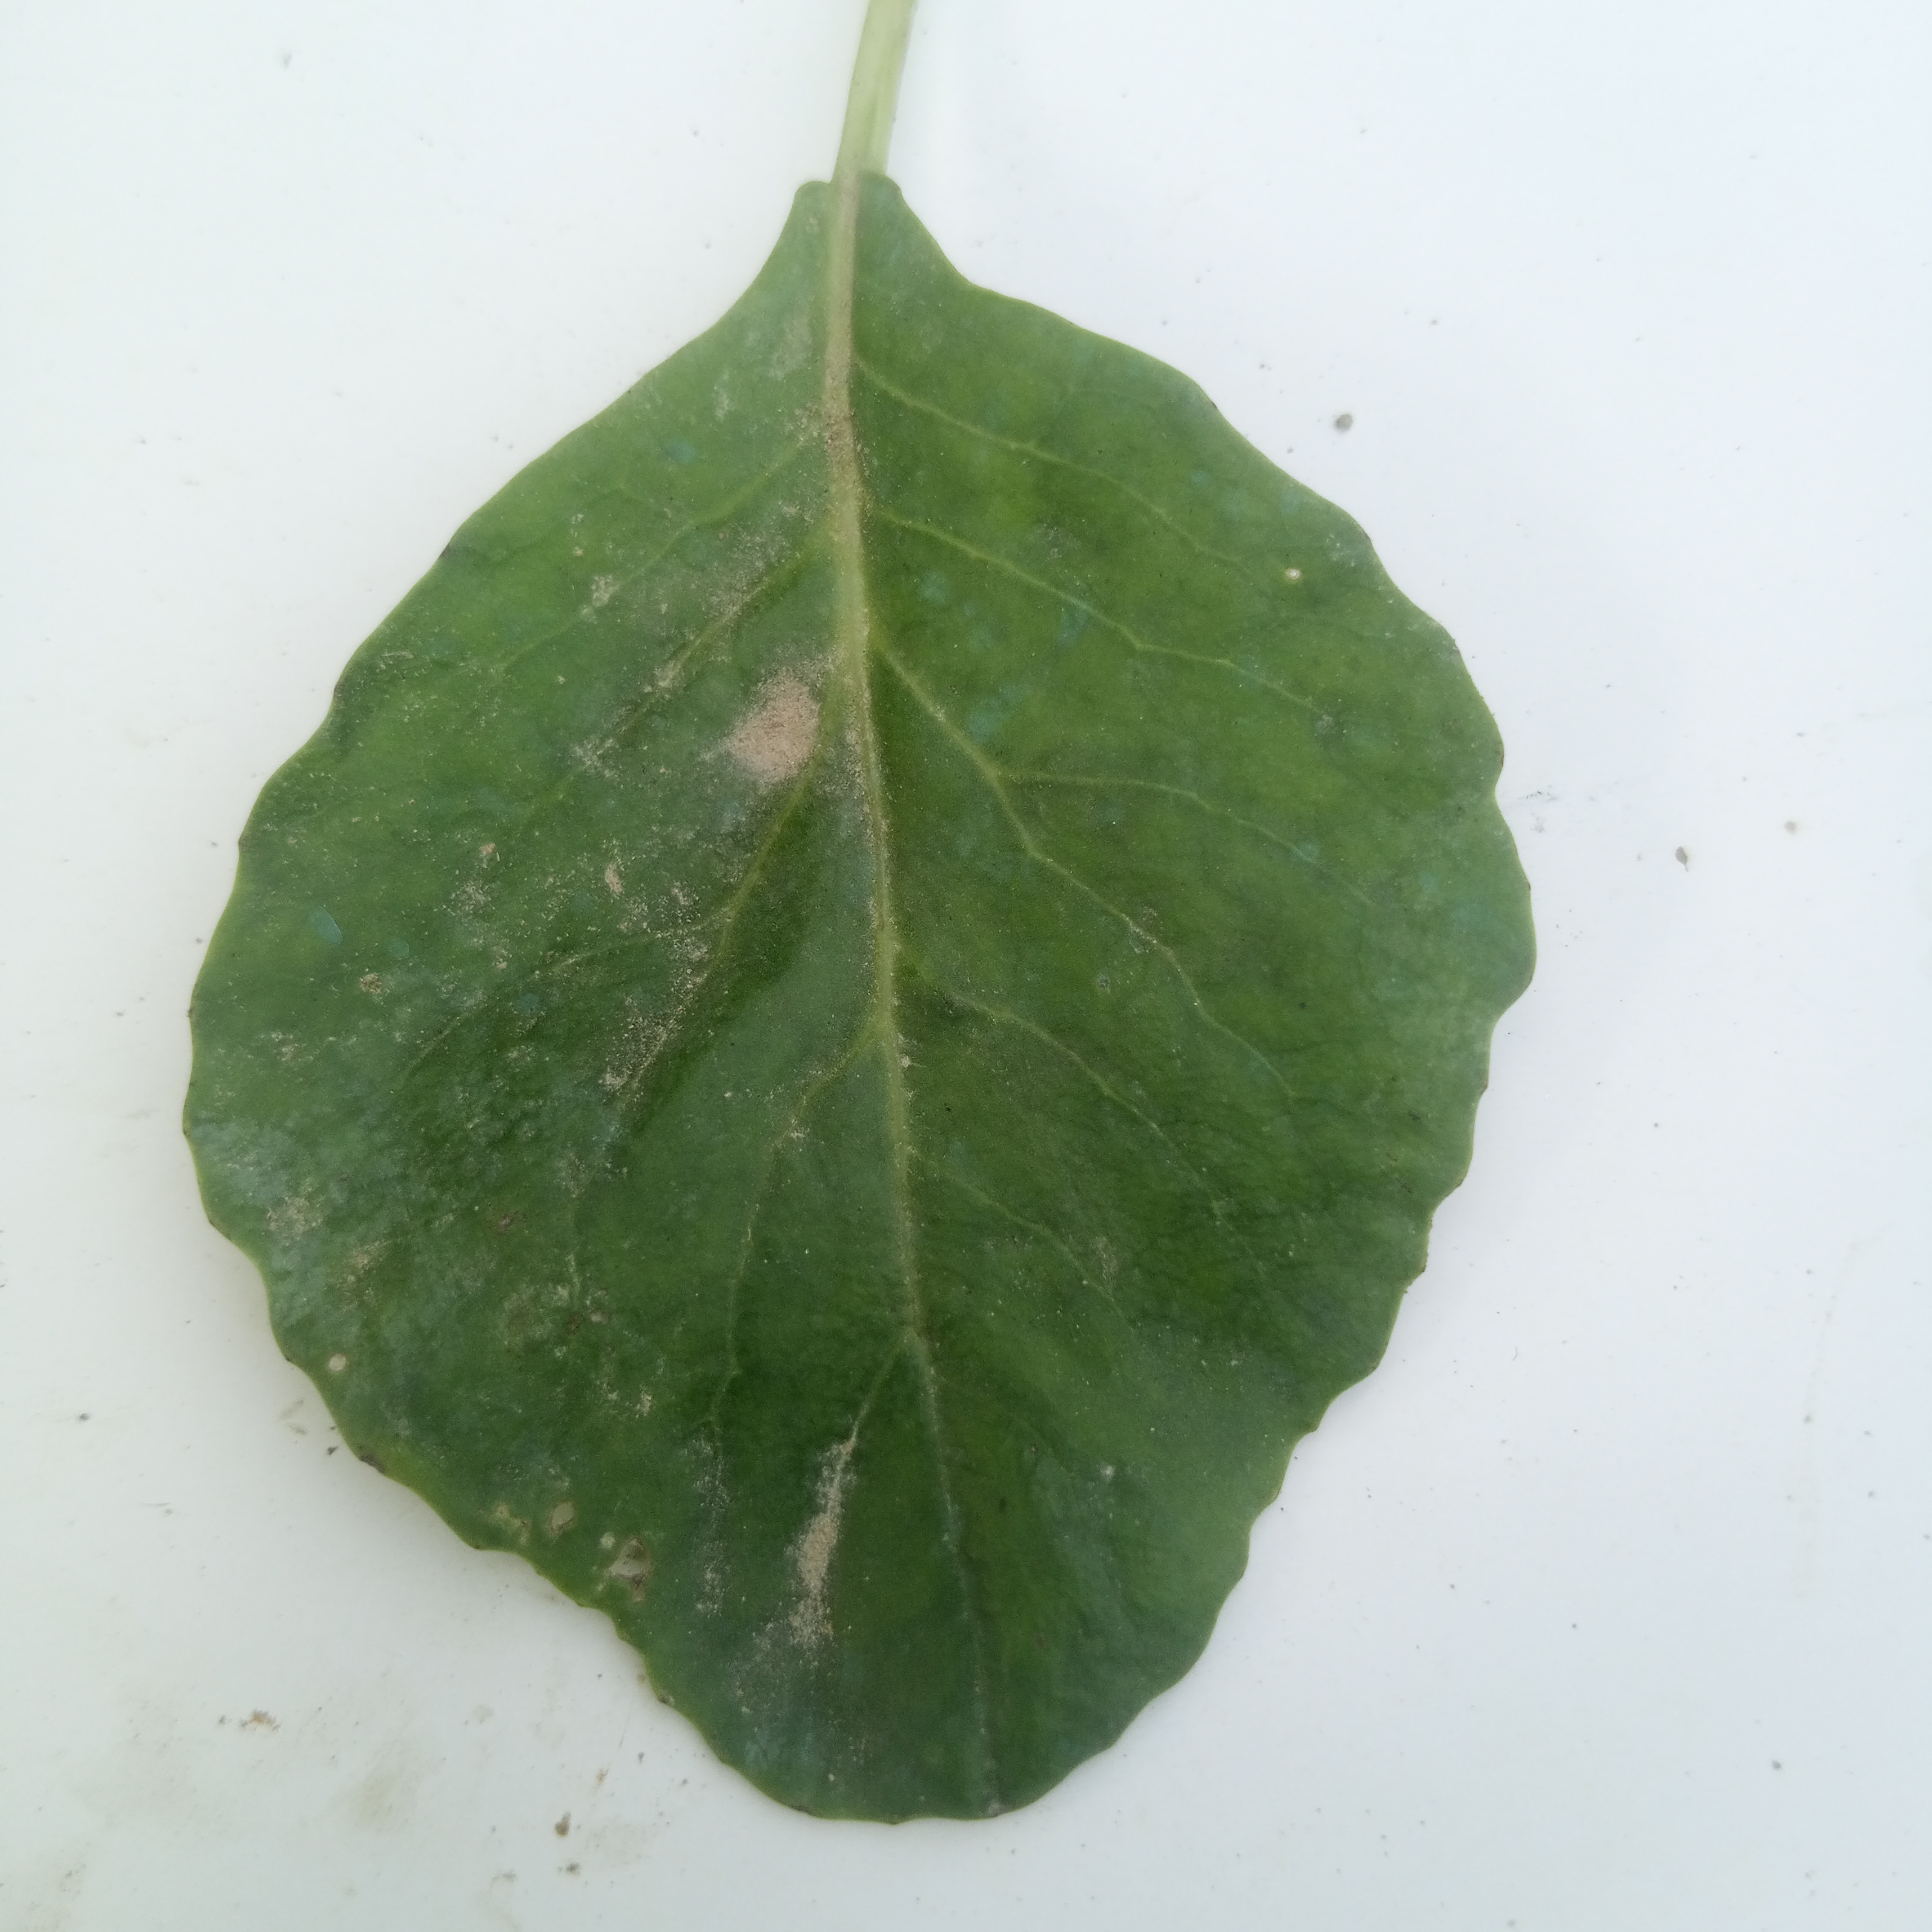
Label: Healthy